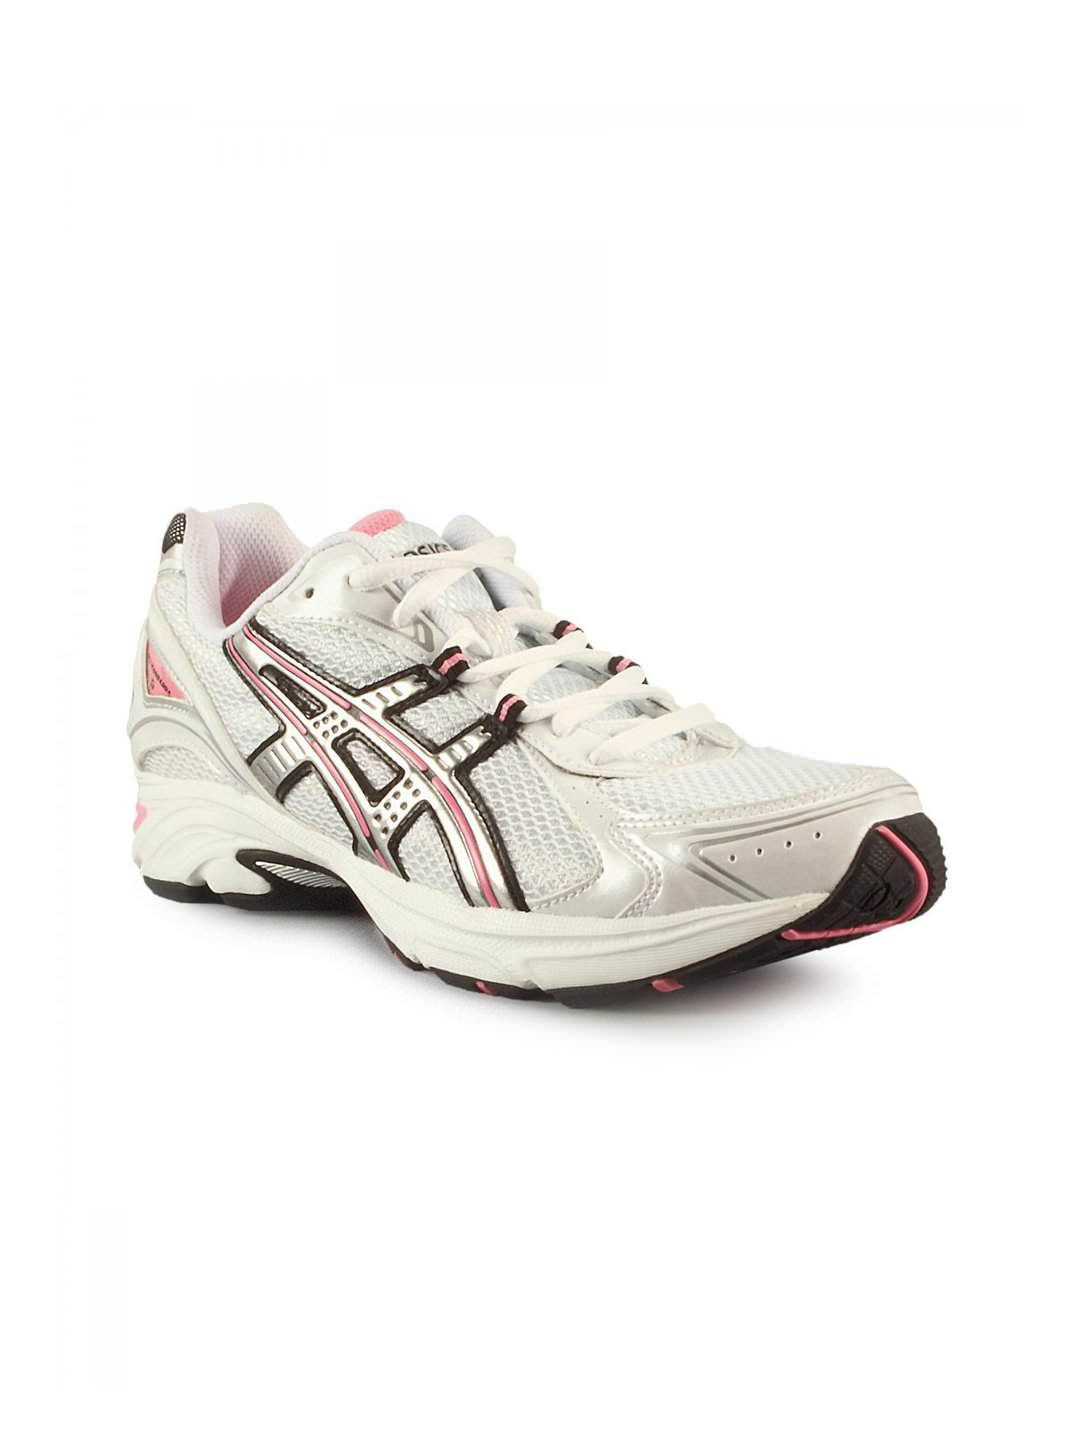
Asics Women Gel Cushioning White Pink Shoe
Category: Footwear / Shoes / Sports Shoes
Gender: Women
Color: White
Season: Spring 2011
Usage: Sports